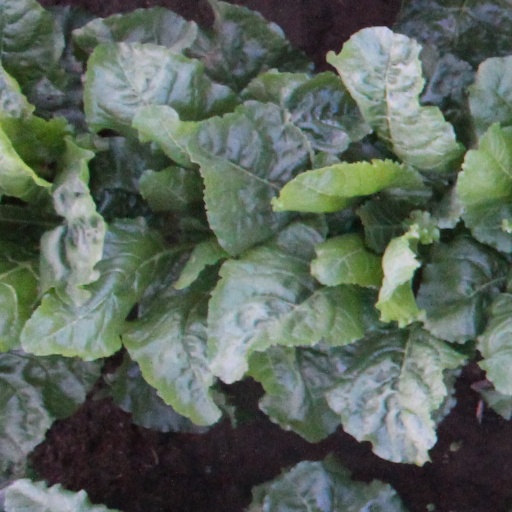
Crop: sugar beet